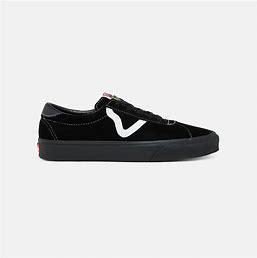
Brand: Vans
Model: Sport